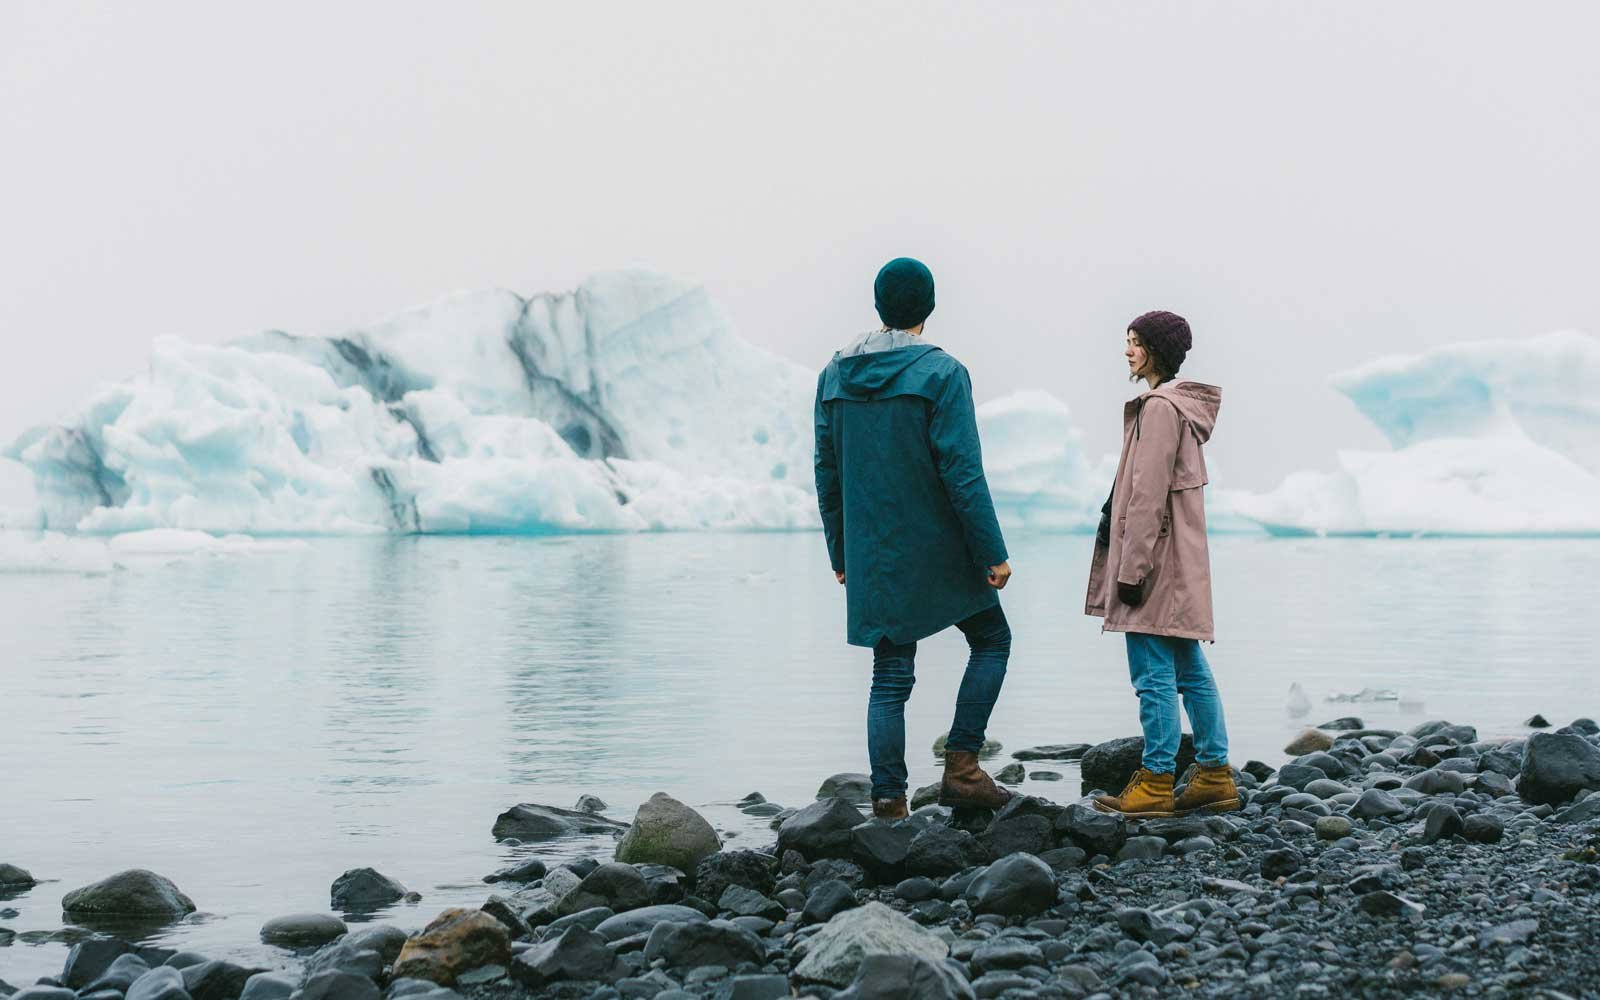
Gender: women